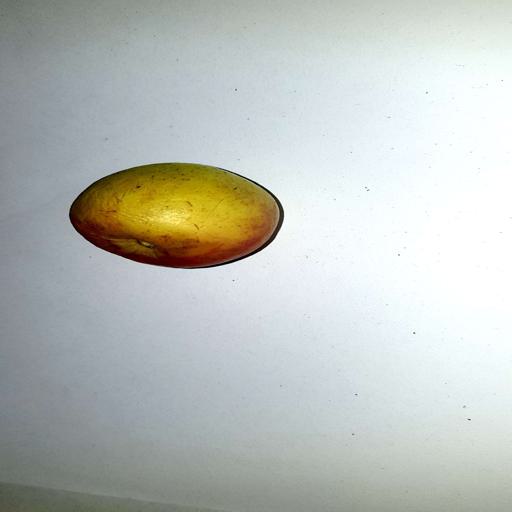
Label: healthy